Disaster and Emergency Management Presidency

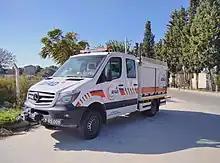
An AFAD rescue vehicle

Two consecutive major earthquakes in 1999, the 1999 İzmit earthquake and the 1999 Düzce earthquake, became a turning point in disaster management in Turkey. These earthquakes put pre-disaster planning and preparation on the agenda of the government and the general population of the country.